Ivan Rakitić

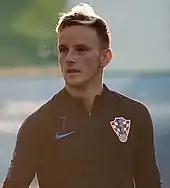
Rakitić training with Croatia in 2018

After appearing in all of their Euro 2012 qualifiers, he was selected to be part of the Croatian squad at the Euro finals in Poland and Ukraine. Croatia were drawn in Group C together with Spain, Italy and the Republic of Ireland. Rakitić started in all three of Croatia group stage matches. After two matches played, Croatia had four points and were facing defending champions Spain in Gdańsk. With the game goalless and entering the final half-hour, Rakitić burst into the Spanish penalty area but could not direct his header past goalkeeper Iker Casillas after being picked out by a wonderful Luka Modrić pass. It proved to be a costly miss, with Spain's Jesús Navas later scoring an 88th-minute winner to send the Croatians crashing out.